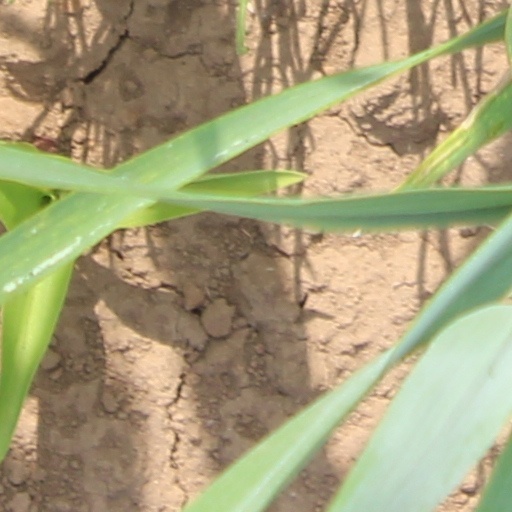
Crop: wheat